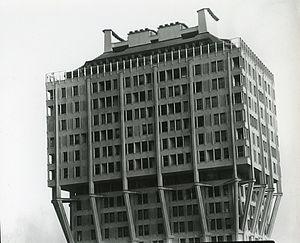
La tour Velasca, avec ses 26 étages et 106 mètres de hauteur, est située au numéro 5 de la place homonyme, dans le centre de Milan et au sud du Dôme.